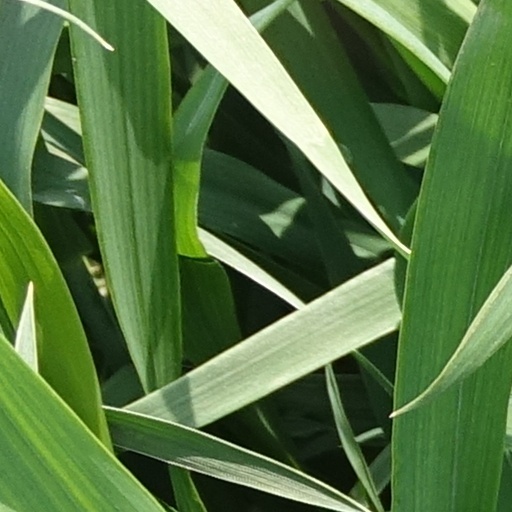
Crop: wheat